Grosvenor Chambers

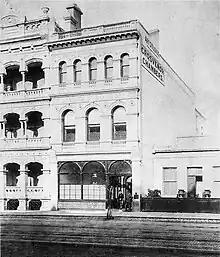
CB Walker Studio, Grosvenor Chambers, Melbourne, 1888-1899. Saw-tooth skylights visible at roof level. Albumen print 23.9 x 19.7 cm. Art Gallery of New South Wales

The upper floor consisted of five well-lit artists' studios with ante-rooms all provided with light from skylights with a southern elevation (to provide the Southern Hemisphere equivalent of a 'north light') and tall windows on to Collins Street; natural lighting designed "on principles laid down by Sir Joshua Reynolds" and by consultation with the first artists to occupy them; Tom Roberts, James C. Waite, Louis Abrahams, and George Walton.